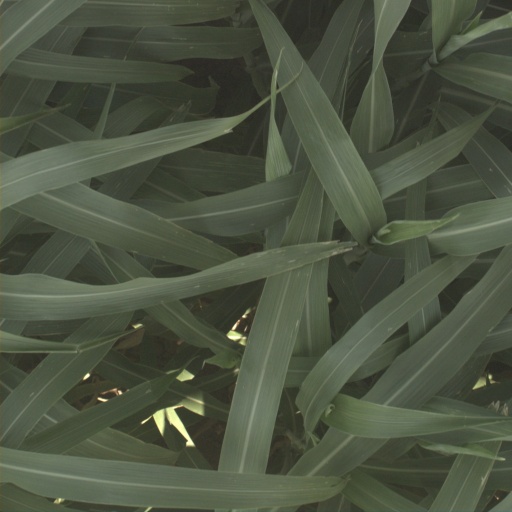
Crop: sorghum